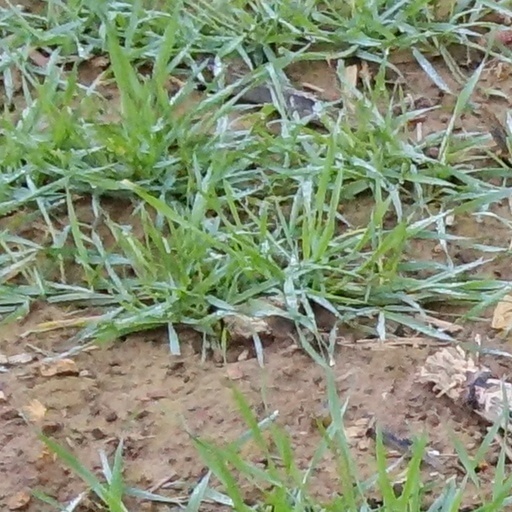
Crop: wheat